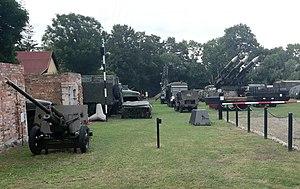
Gościejewo est un village polonais de la gmina de Rogoźno dans la powiat d'Oborniki de la voïvodie de Grande-Pologne dans le centre-ouest de la Pologne.